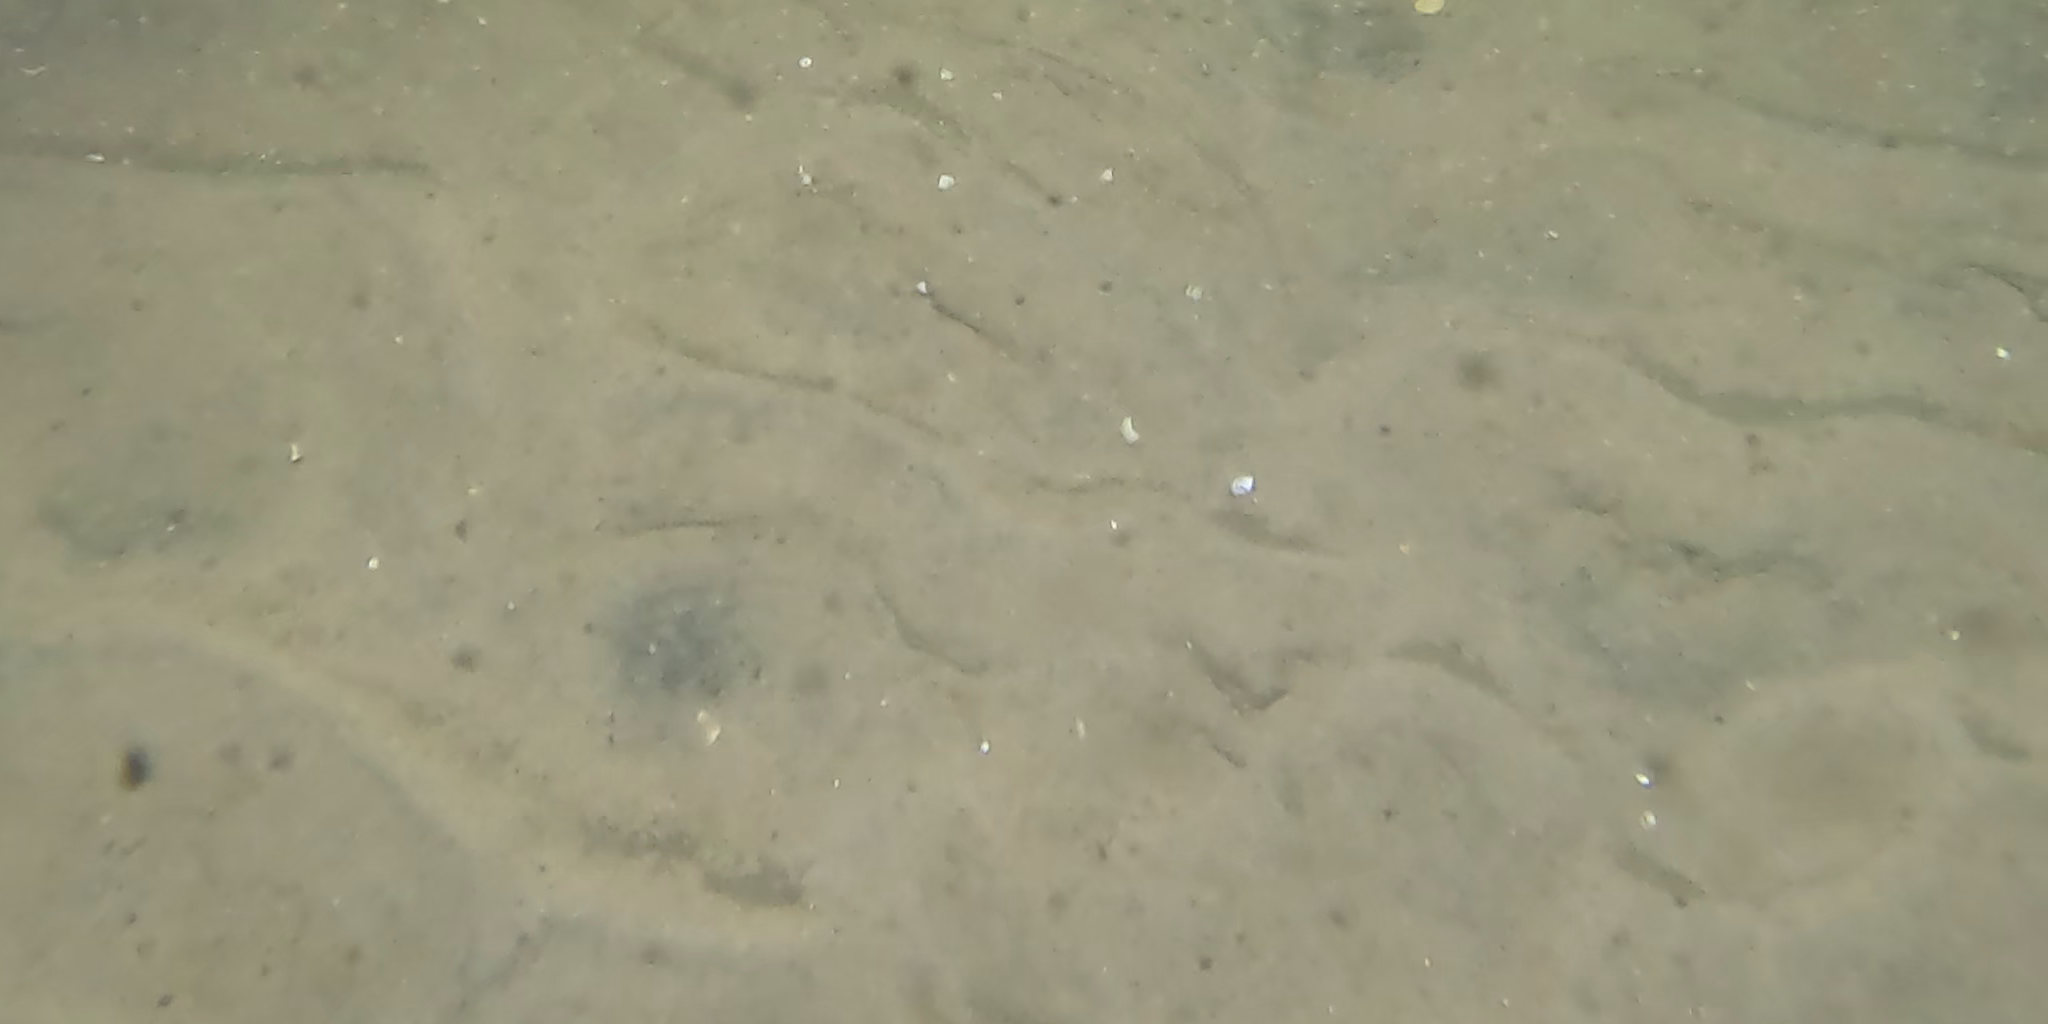
Seabed habitat: sand